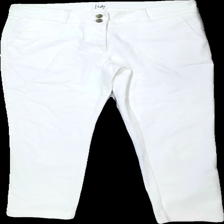
View: front
Type: Trousers
Category: Ladies
Brand: Not in the list
Brand text on label: isay
Colors: White
Material: 100% cotton
Cut: Regular
Size: 34
Season: All
Damage location: top right
Damage 2 location: middle center
Damage 3 location: bottom right
Price range: 50-100
Recommended usage: Reuse
Description: vita byxor